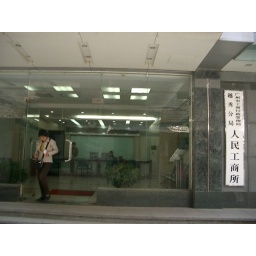
A new office building in a street of ancient lookin houses...a weird juxtaposition